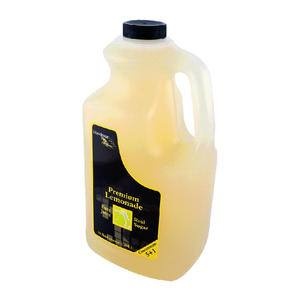
Premium Lemonade
cs 4/64 oz Made with real lemons and pure cane sugar
Brand: Island Rose Gourmet Tea
Category: Food, Beverages & Tobacco > Beverages